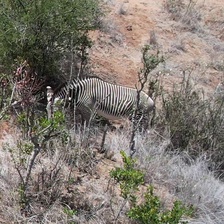
Pose orientation: left